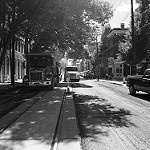
Label: B & W